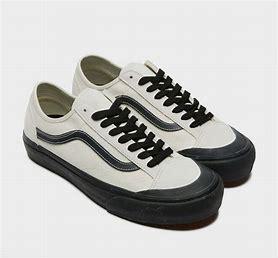
Brand: Vans
Model: Style 36